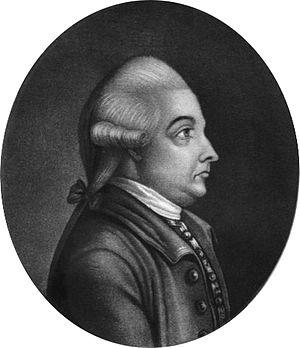
Jonathan Carver est un explorateur et écrivain américain, né le 13 avril 1710 à Weymouth au Massachusetts, mort le 31 janvier 1780 à Canterbury dans le Connecticut. Marié avec Abigail Robbins et père de sept enfants.